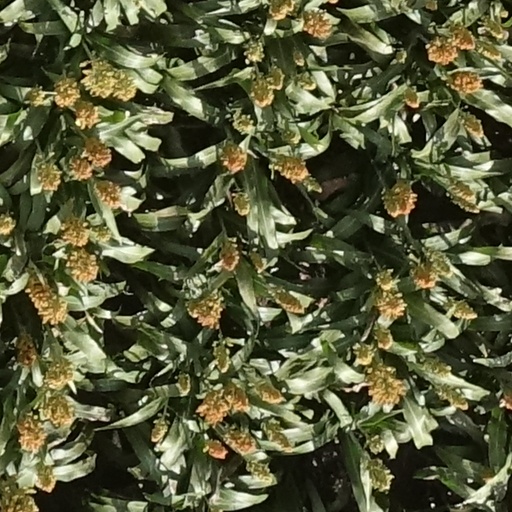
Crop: sorghum